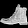
Label: Ankle boot